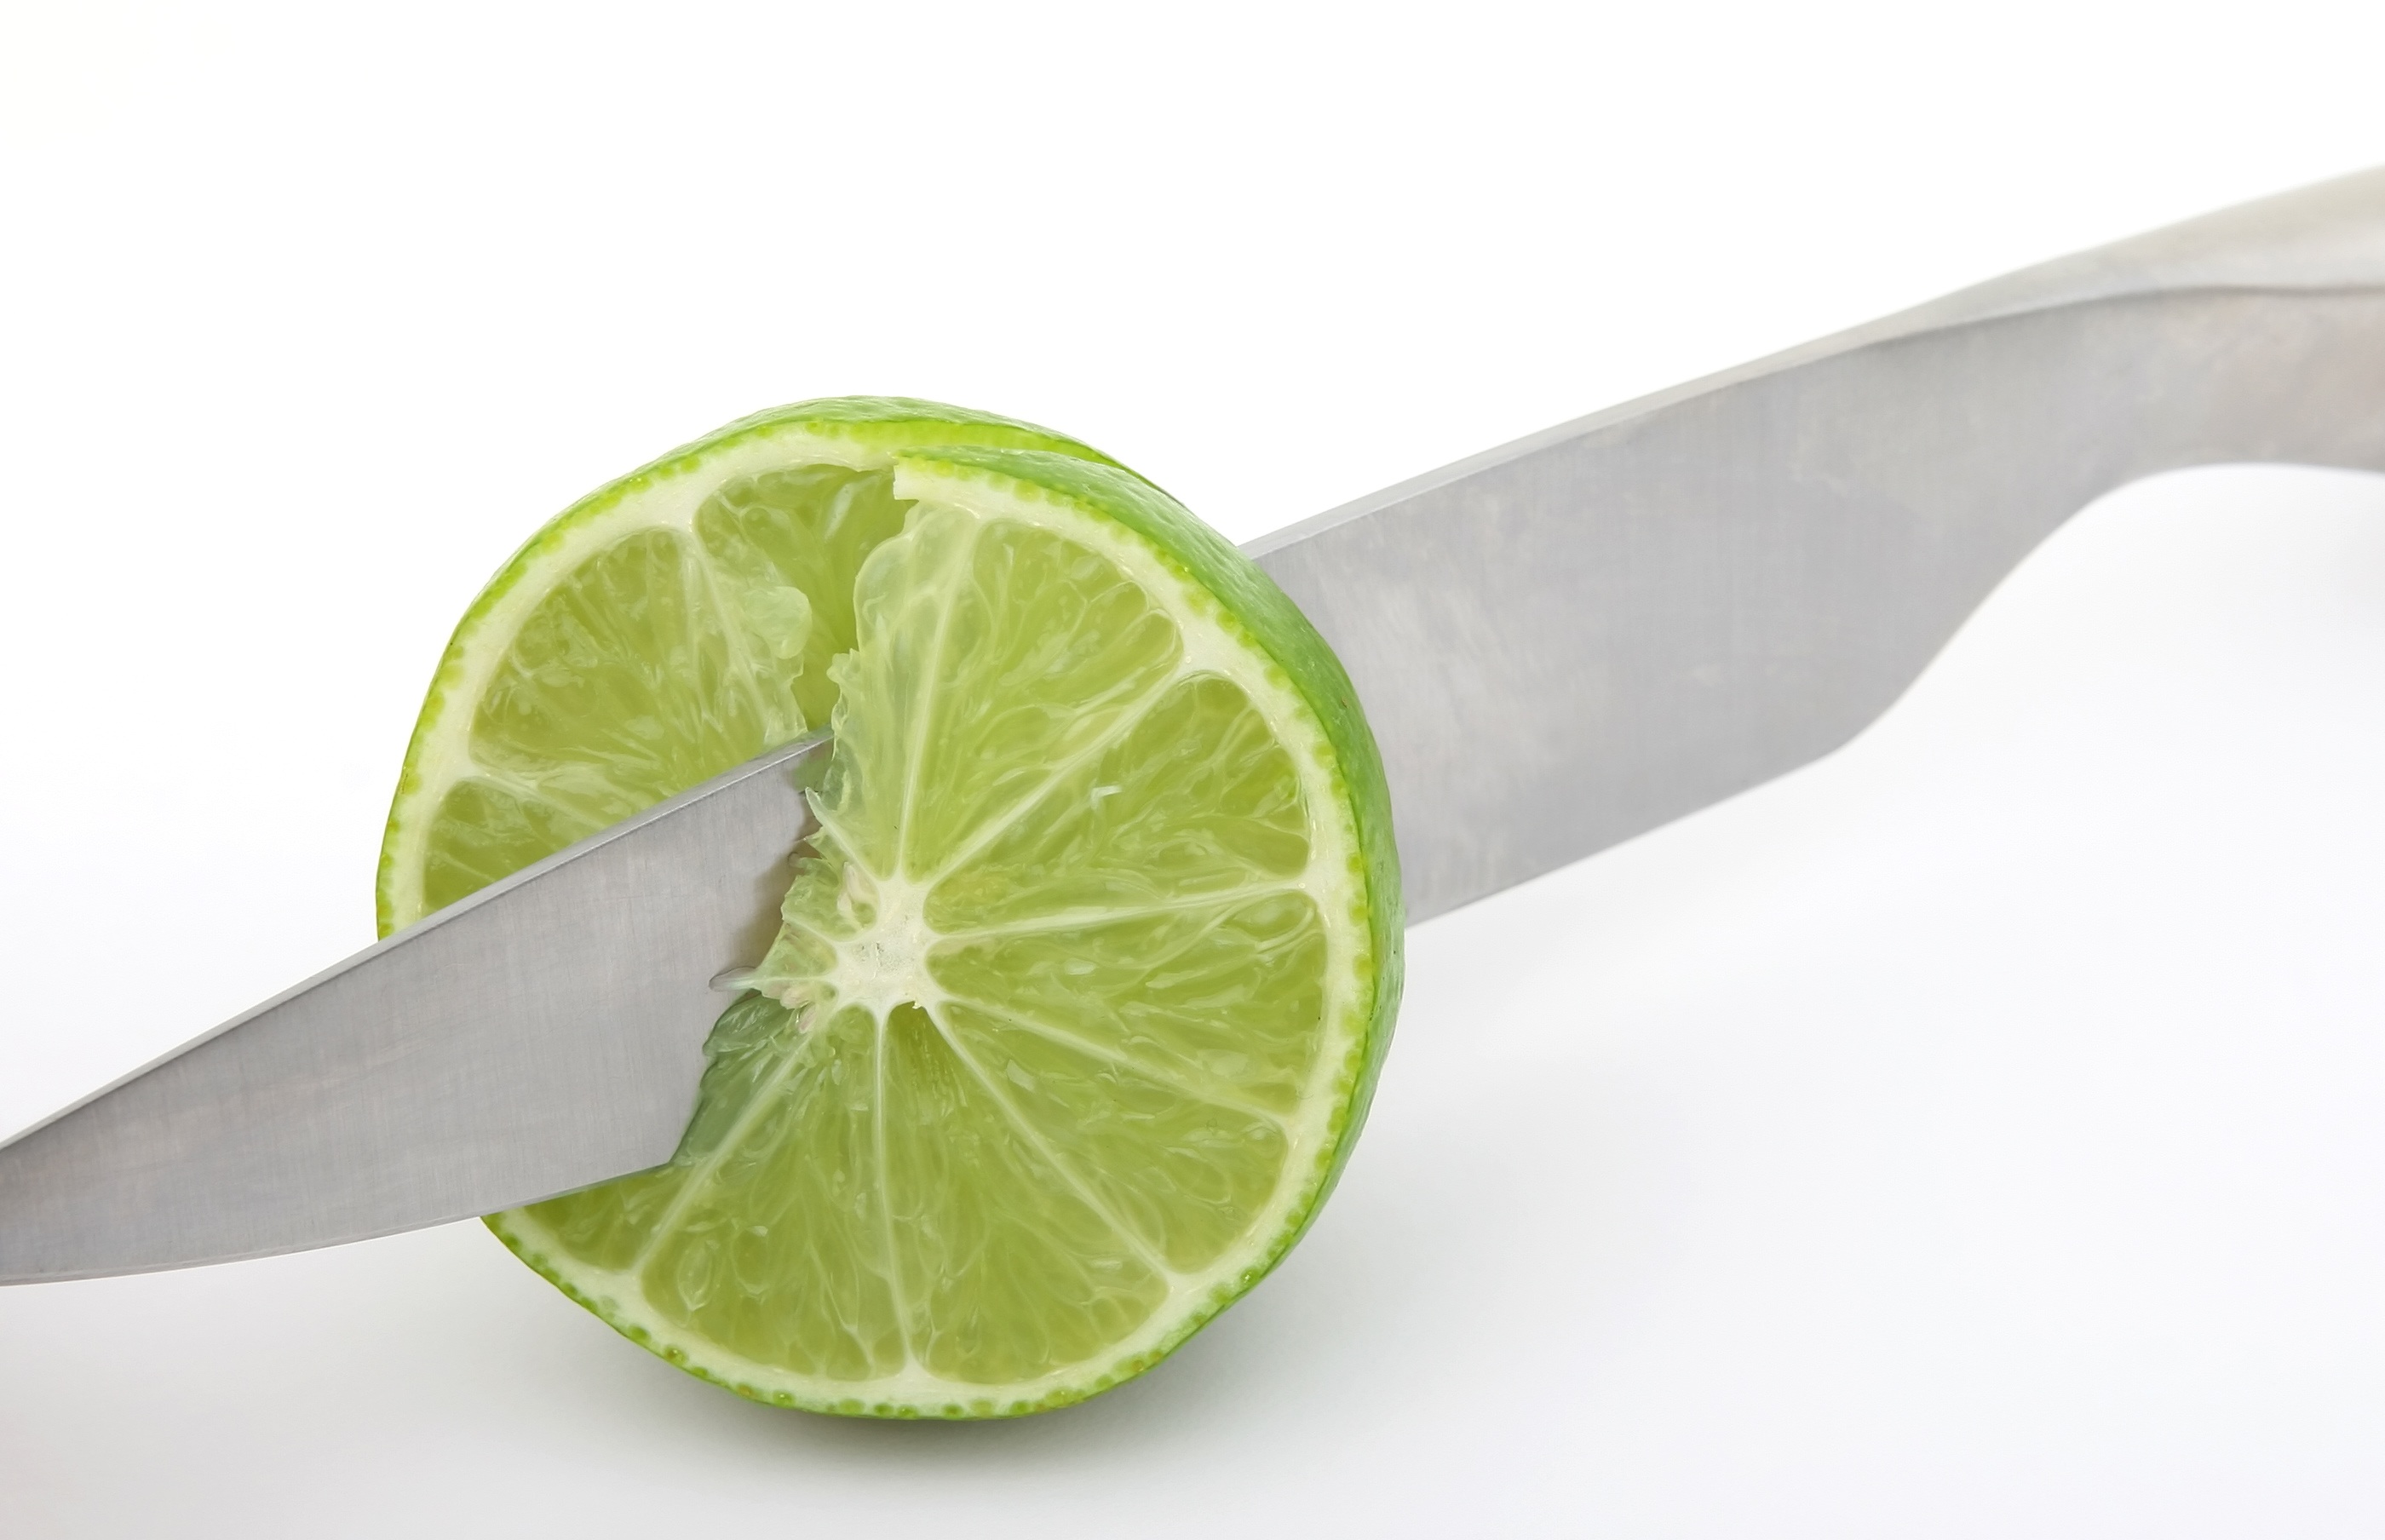
plant, white, fruit, sweet, restaurant, isolated, summer, food, salad, green, cooking, ingredient, produce, tropical, colourful, macro, natural, fresh, drink, colorful, closeup, breakfast, healthy, delicious, health, cookery, fitness, knife, lemon, life, lime, close up, coconut, peel, background, nutrition, vegetables, bright, seasonal, tasty, still, over, good, catering, diet, vitamins, bitter, refreshing, citrus, sour, dieting, flowering plant, nutrients, several, land plant, key lime, lemon lime, wholesome